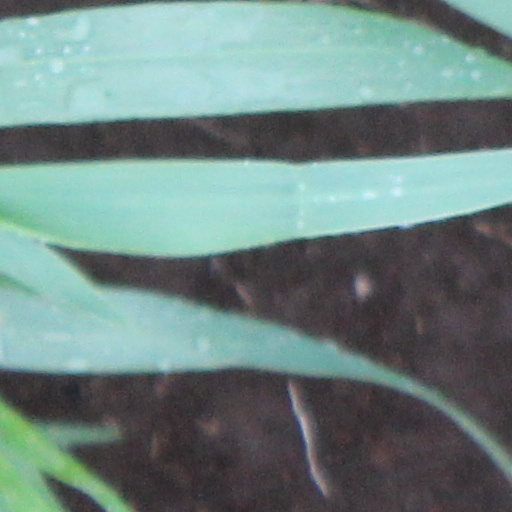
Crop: wheat